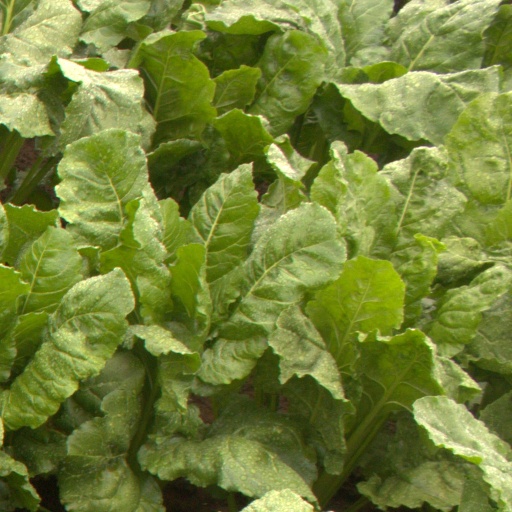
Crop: sugar beet